Dome of the Rock

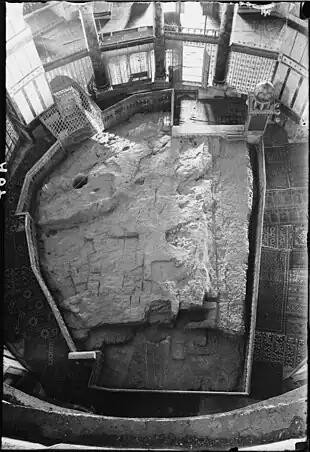
The Foundation Stone viewed from the dome. Photograph was taken between 1900 and 1920, before the removal of the surrounding iron grill. The entrance to the Well of Souls can be seen on the top-left side.

The location of the Dome of the Rock is believed by many Muslims to be the site mentioned in Sura 17 of the Qur'an, which tells the story of the Isra and Mi'raj, the mythical Night Journey of Muhammad from the Great Mosque of Mecca to the Masjid Al-Aqsa ("the farthest place of prayer") where he prayed, and then to visit heaven where he leads prayers and rises to heaven to receive instructions from Allah. Although the city of Jerusalem is not mentioned by any of its names in the Qur'an, it is mentioned in hadiths as the place of Muhammad's Night Journey.